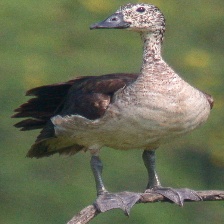
Species: KNOB BILLED DUCK
Scientific name: SARKIDIORNIS MELANOTOS
ImageNet parent category: drake